Siberian Tiger Introduction Project

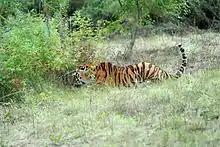
A Siberian tiger at the Rehabilitation Center in the village of Alekseevka, Primorsky Krai, Russia

Introduction projects for Siberian tigers have been proposed for the Middle East, Central Asia and North Asia.